Belmont Stakes

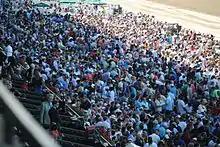
The crowd packs the facility when a Triple Crown is on the line

The first Belmont Stakes was held at Jerome Park Racetrack in the Bronx, built in 1866 by stock market speculator Leonard Jerome (1817–1891) and financed by August Belmont Sr. (1816–1890), for whom the race was named. The first race in 1867 saw the filly Ruthless win, while the following year was won by General Duke. The first post parade in the United States was at the 14th Belmont, in 1880. The race continued to be held at Jerome Park until 1890, when it was moved to the nearby facility, Morris Park Racecourse. The 1895 race was almost not held because of new laws that banned bookmaking in New York: it was eventually rescheduled for November 2. The race remained at Morris Park Racecourse until the May 1905 opening of the new Belmont Park, racetrack in Elmont, New York, on Long Island, just outside the New York City borough of Queens. When anti-gambling legislation was passed in New York State, Belmont Racetrack was closed, and the race was cancelled in 1911 and 1912.